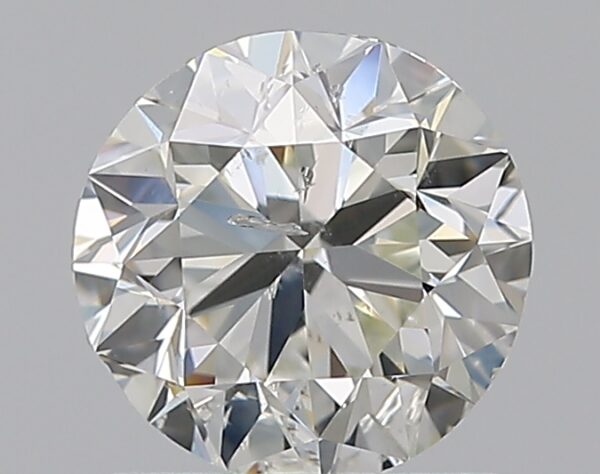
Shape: round
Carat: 1
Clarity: SI2
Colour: H
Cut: VG
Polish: EX
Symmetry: VG
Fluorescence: N
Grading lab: IGI
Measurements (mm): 6.25 x 6.17 x 4.02